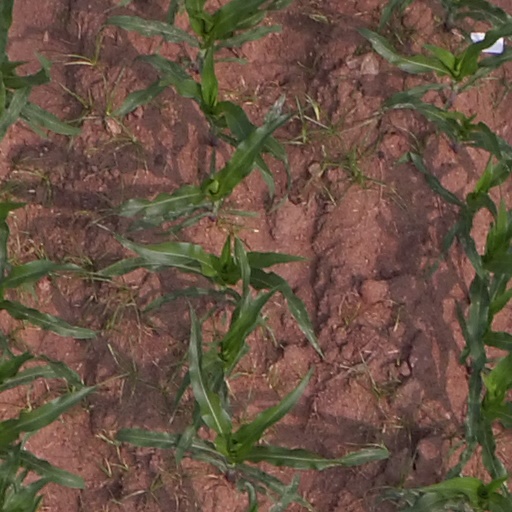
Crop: maize; corn